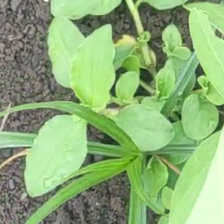
Weed species: Kena_(Commplina_benghalensio)